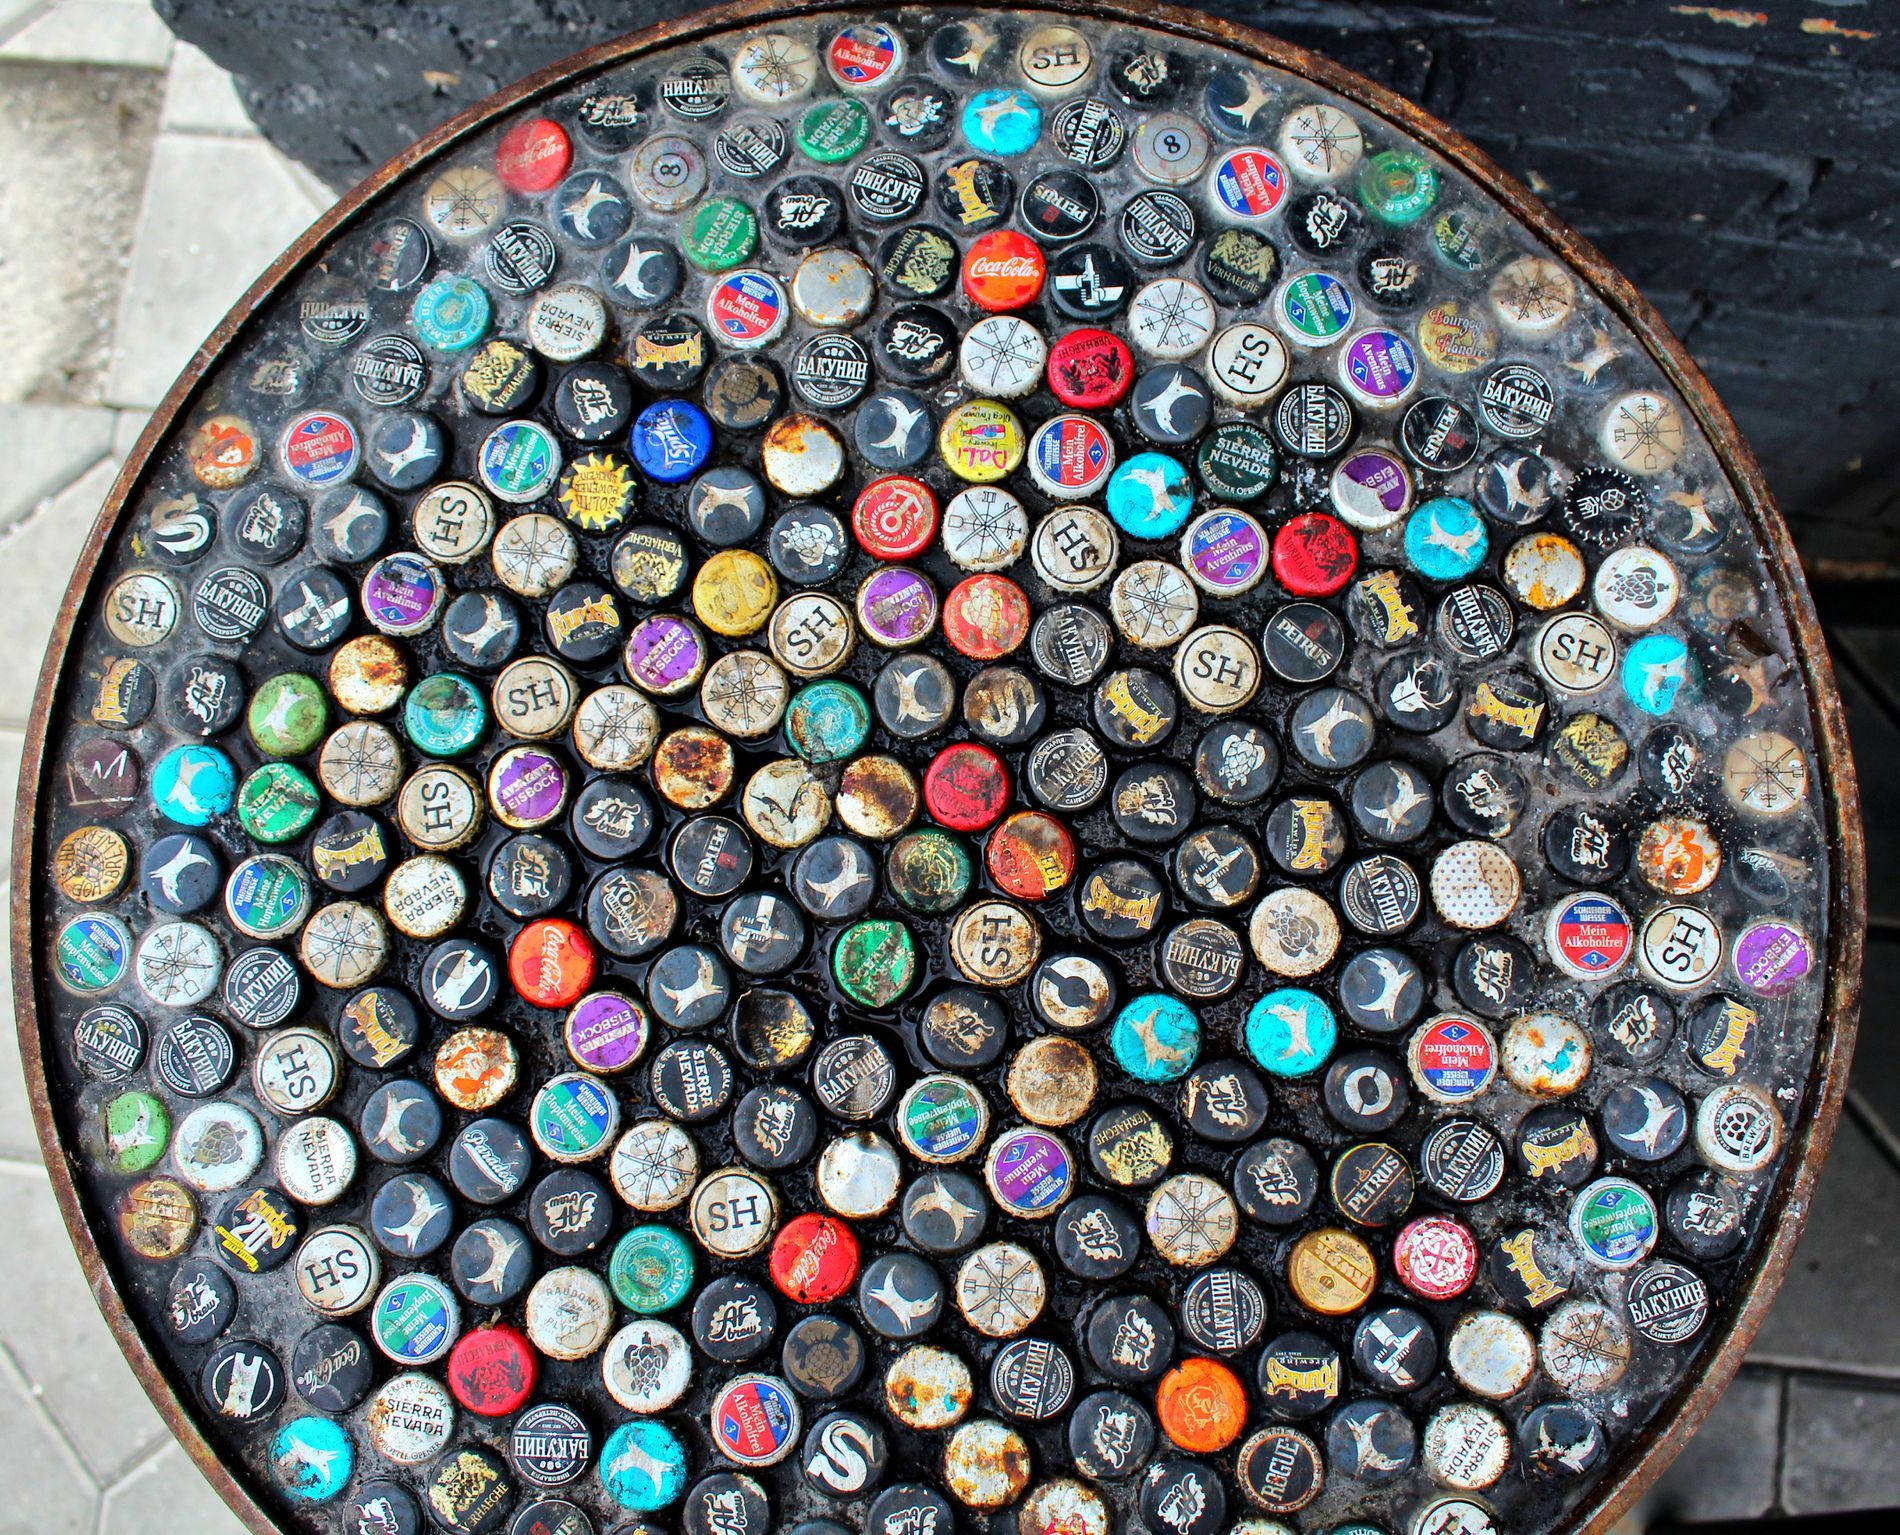
Table containing bottle caps
The image shows a group of numerous varied colored bottle caps filled with a circular surface. The surface seems to be a table. The caps have an assortment of logos in various letters and colors.
A high angle shot shows an old metal table containing bottle caps with various logos placed on a paved floor. The overall mood is artistic and creative, giving off a rustic and upcycled vibe.
Labels: Plate, Tin, Coin, Money, Can, Logo, Symbol, Table, Bottle caps, Background, Paved Floor, Wall